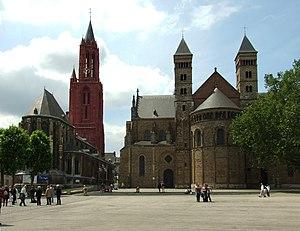
L’église Saint-Jean est une église gothique dans le centre historique de Maastricht. Cette église protestante est mitoyenne de la Basilique catholique Saint-Servais sur le Vrijthof générant une forme unique d’églises jumelles aux Pays-Bas.